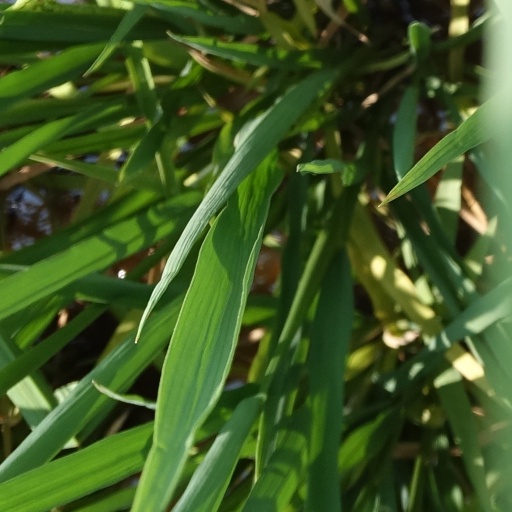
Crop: rice